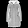
Label: Coat